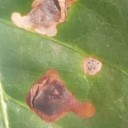
Label: Miner